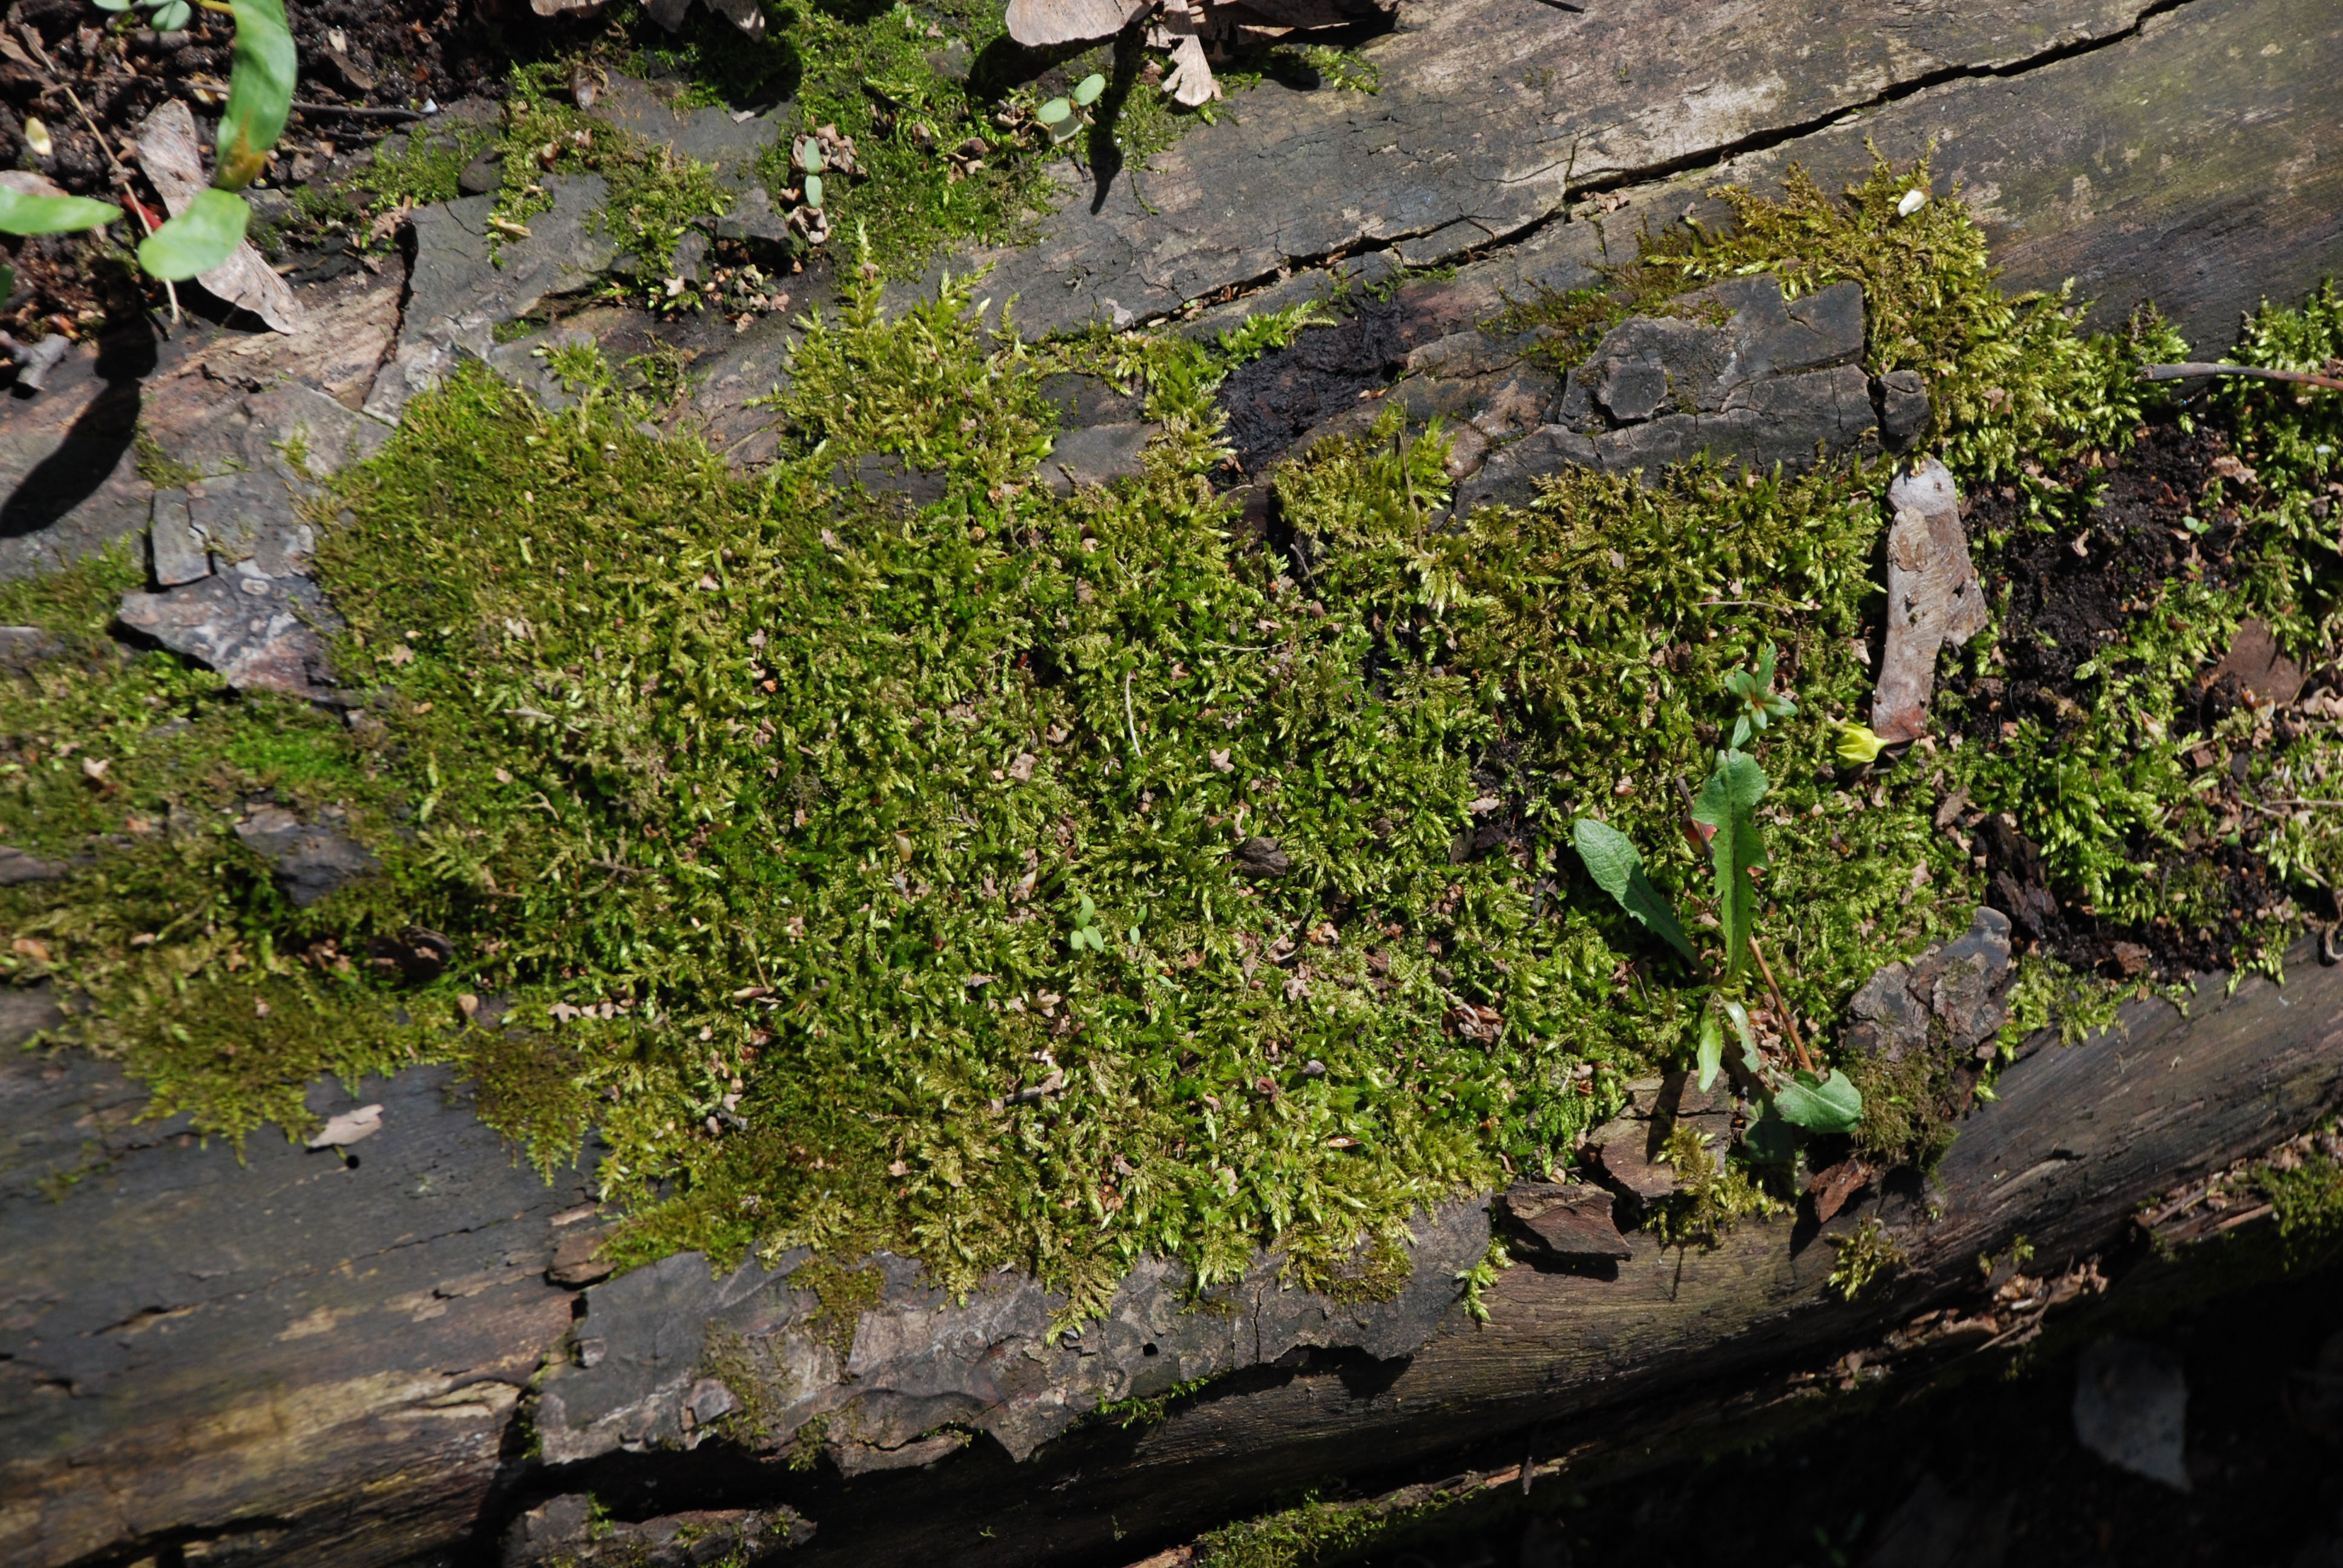
tree, nature, forest, branch, plant, leaf, flower, moss, stream, green, autumn, botany, nikon, flora, vegetation, shrub, woodland, d80, nikond80, woody plant, land plant, non vascular land plant